Thomas Butler of Garryricken

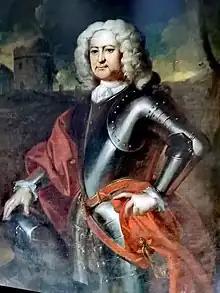
Colonel Thomas Butler of Garryricken

In 1696, he married Margaret Burke, eldest daughter of William Burke, 7th Earl of Clanricarde, widow of Bryan Magennis, Viscount Iveagh. She is remembered by the Irish song "Kilcash".